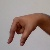
The image shows a hand gesture representing the letter 'Q' in Indian Sign Language.